Battle of Richmond

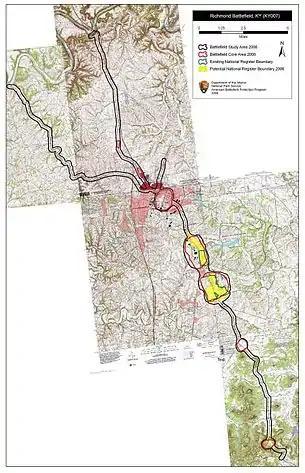
Map of Richmond Battlefield core and study areas by the American Battlefield Protection Program

The Battle of Richmond, Kentucky, fought August 29–30, 1862, was one of the most complete Confederate victories in the American Civil War by Major General Edmund Kirby Smith against Union major general William "Bull" Nelson's forces, which were defending the town. It was the first major battle in the Kentucky Campaign. The battle took place on and around what is now the grounds of the Blue Grass Army Depot, outside Richmond, Kentucky.